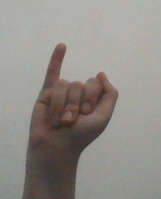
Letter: meem